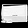
Label: Bag